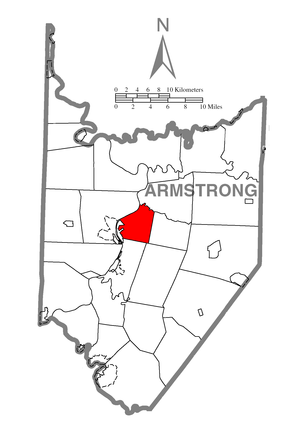
Rayburn Township est un township, situé dans le comté d'Armstrong, en Pennsylvanie, aux États-Unis. En 2010, il comptait une population de 1 907 habitants.